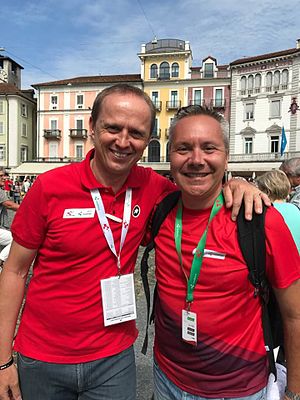
Kurt Betschart
Kurt Betschart (tv.) i 2017.
Kurt Betschart er en forhenværende cykelrytter fra Schweiz.